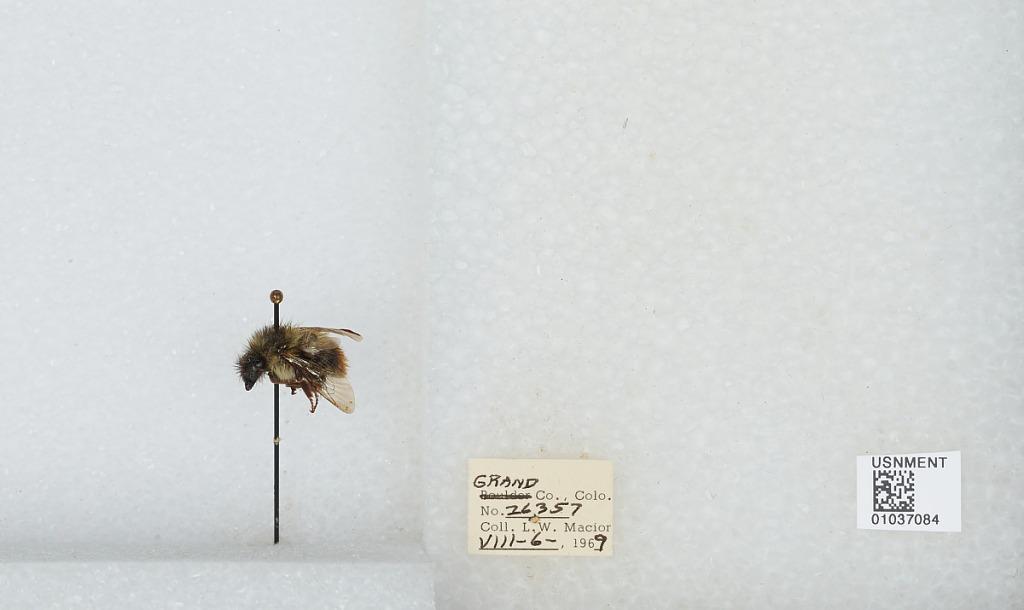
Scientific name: Bombus (Pyrobombus) mixtus Cresson
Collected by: L. Macior
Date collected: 1969-8-6
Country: United States
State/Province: Colorado
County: Grand
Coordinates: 40.073, -106.103